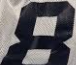
Number: 8